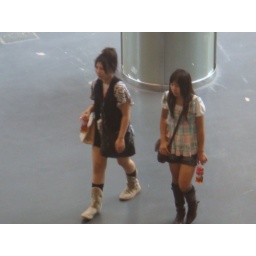
Candid street shot taken from the second floor in Shibuya, Tokyo-Itchome